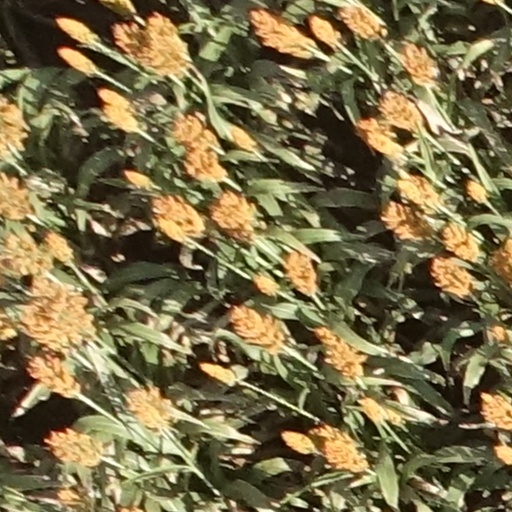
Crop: sorghum